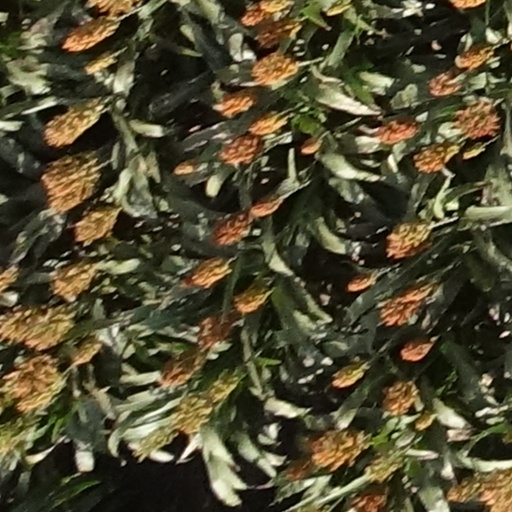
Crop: sorghum